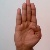
The image shows a hand gesture representing the letter 'B' in Indian Sign Language.